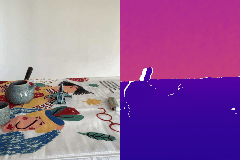
Label: plane